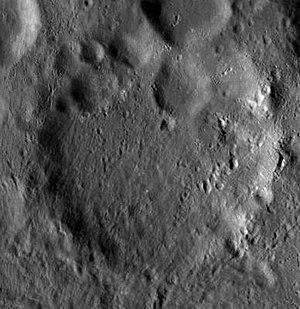
Mineur est un cratère lunaire situé sur la face cachée de la Lune. Il se trouve juste au nord-ouest du cratère Jackson. Il s'agit d'un cratère fortement érodé, avec un bord usé. La partie nord du rebord, en particulier, a été lourdement endommagée par de multiples effets de chevauchement. Le plancher intérieur du cratère Mineur est relativement sans relief.